ARD-Hauptstadtstudio

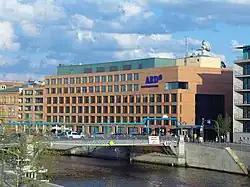
ARD-Hauptstadtstudio

ARD-Hauptstadtstudio (ARD Capital Studio) is a television studio in Berlin operated jointly by the members of the federal broadcasting network ARD. Located at Wilhelmstrasse in the Mitte area close to the centre of Germany's federal government, it is used by ARD members and outlets for broadcasts from the capital. Some programmes, for example the weekly political TV show "Bericht aus Berlin", are broadcast from the studio.